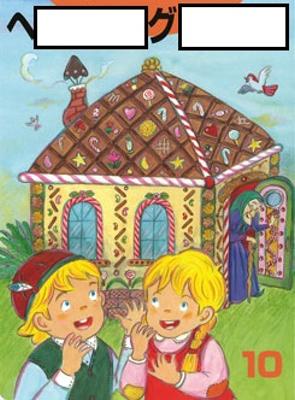
回答: んな/リコのおまけ